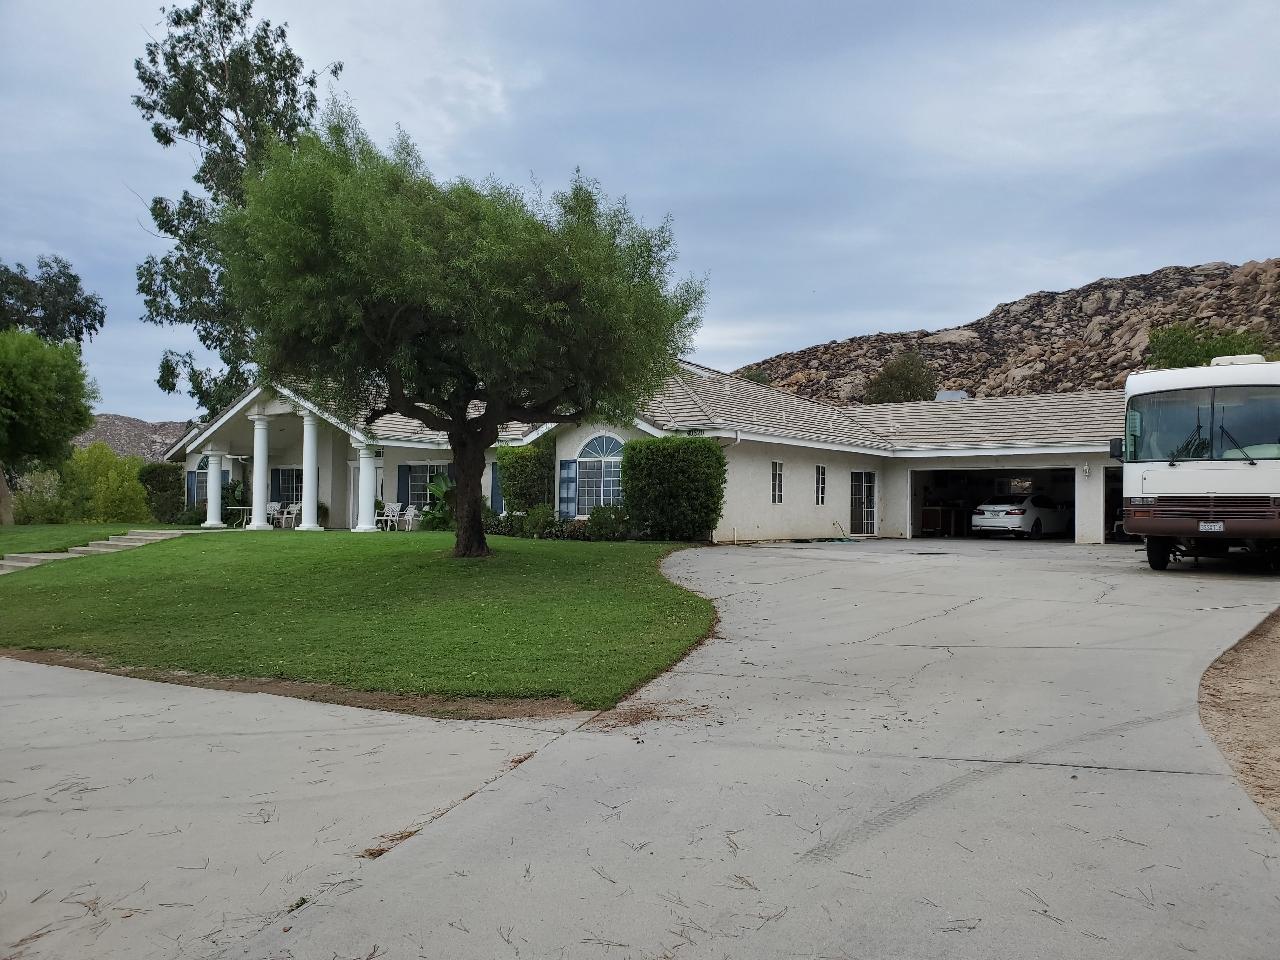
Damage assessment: no_damage